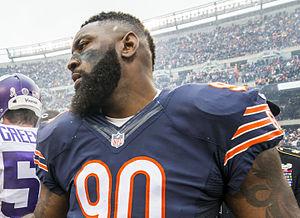
Jeremiah J. Ratliff est un joueur américain de football américain.